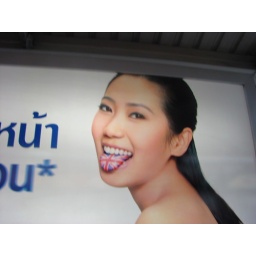
On the sky train in Bangkok, i couldn't resist this cute photo op...